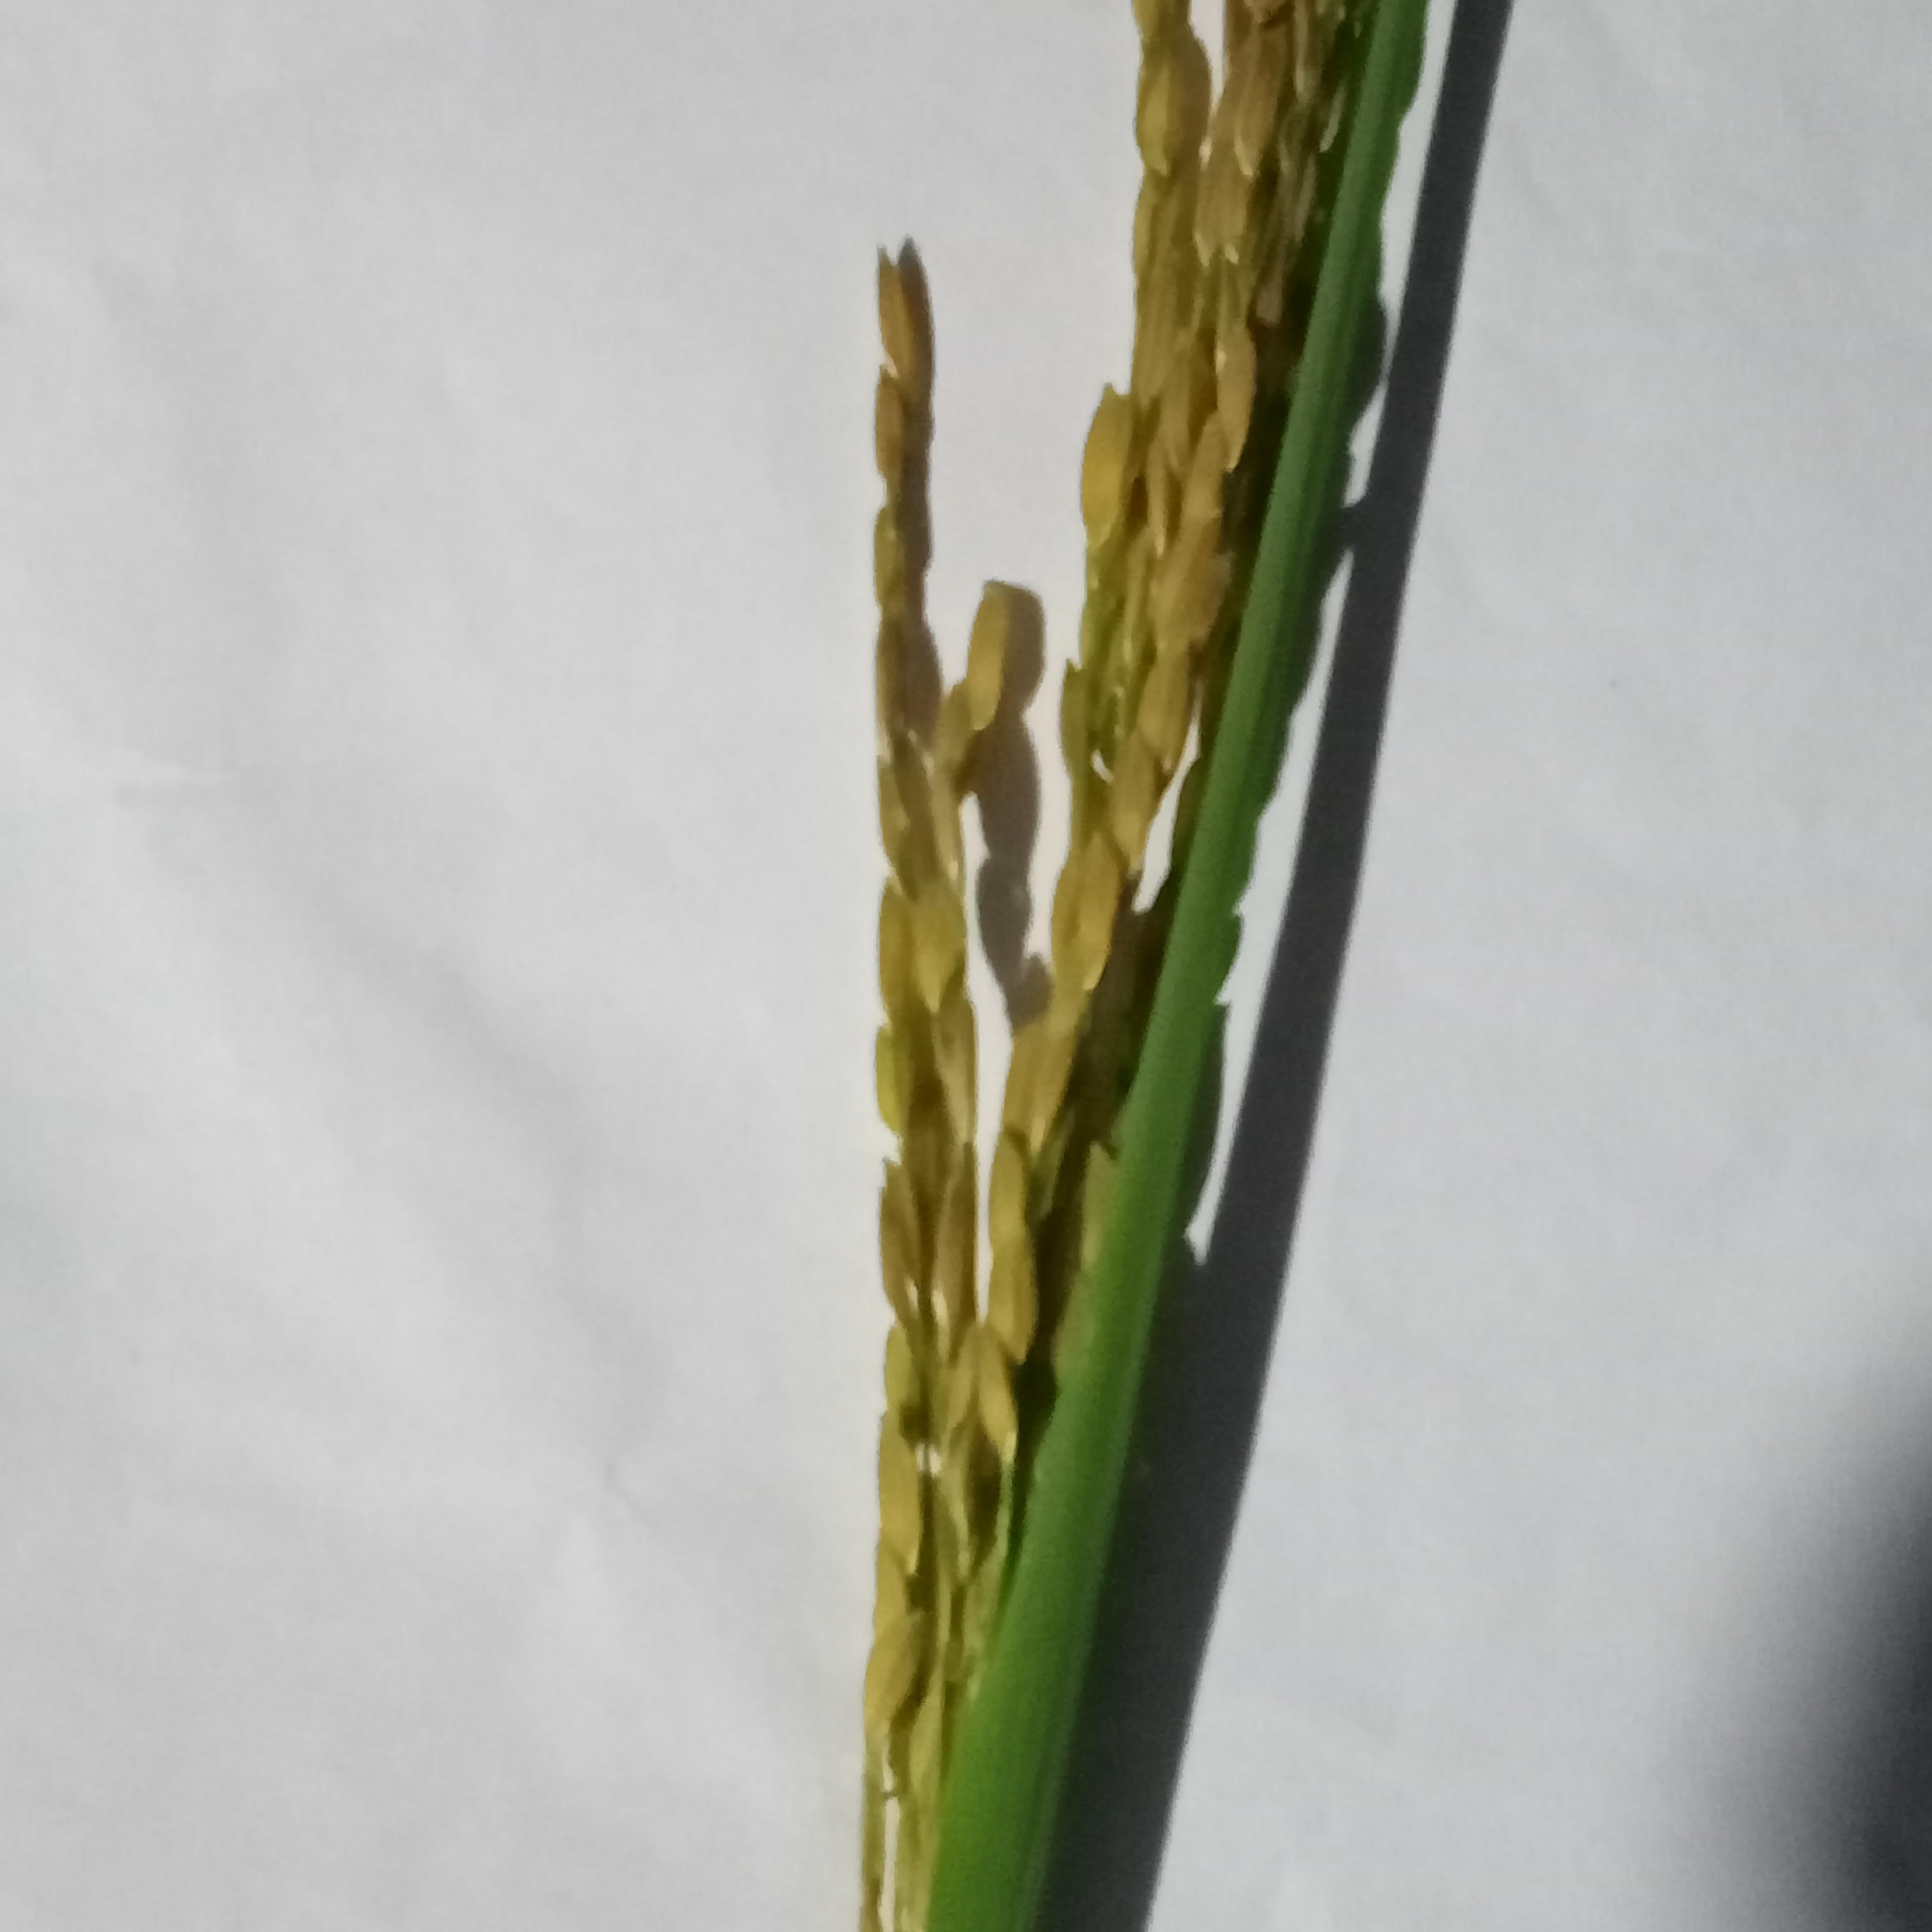
Label: Rice___Neck_Blast